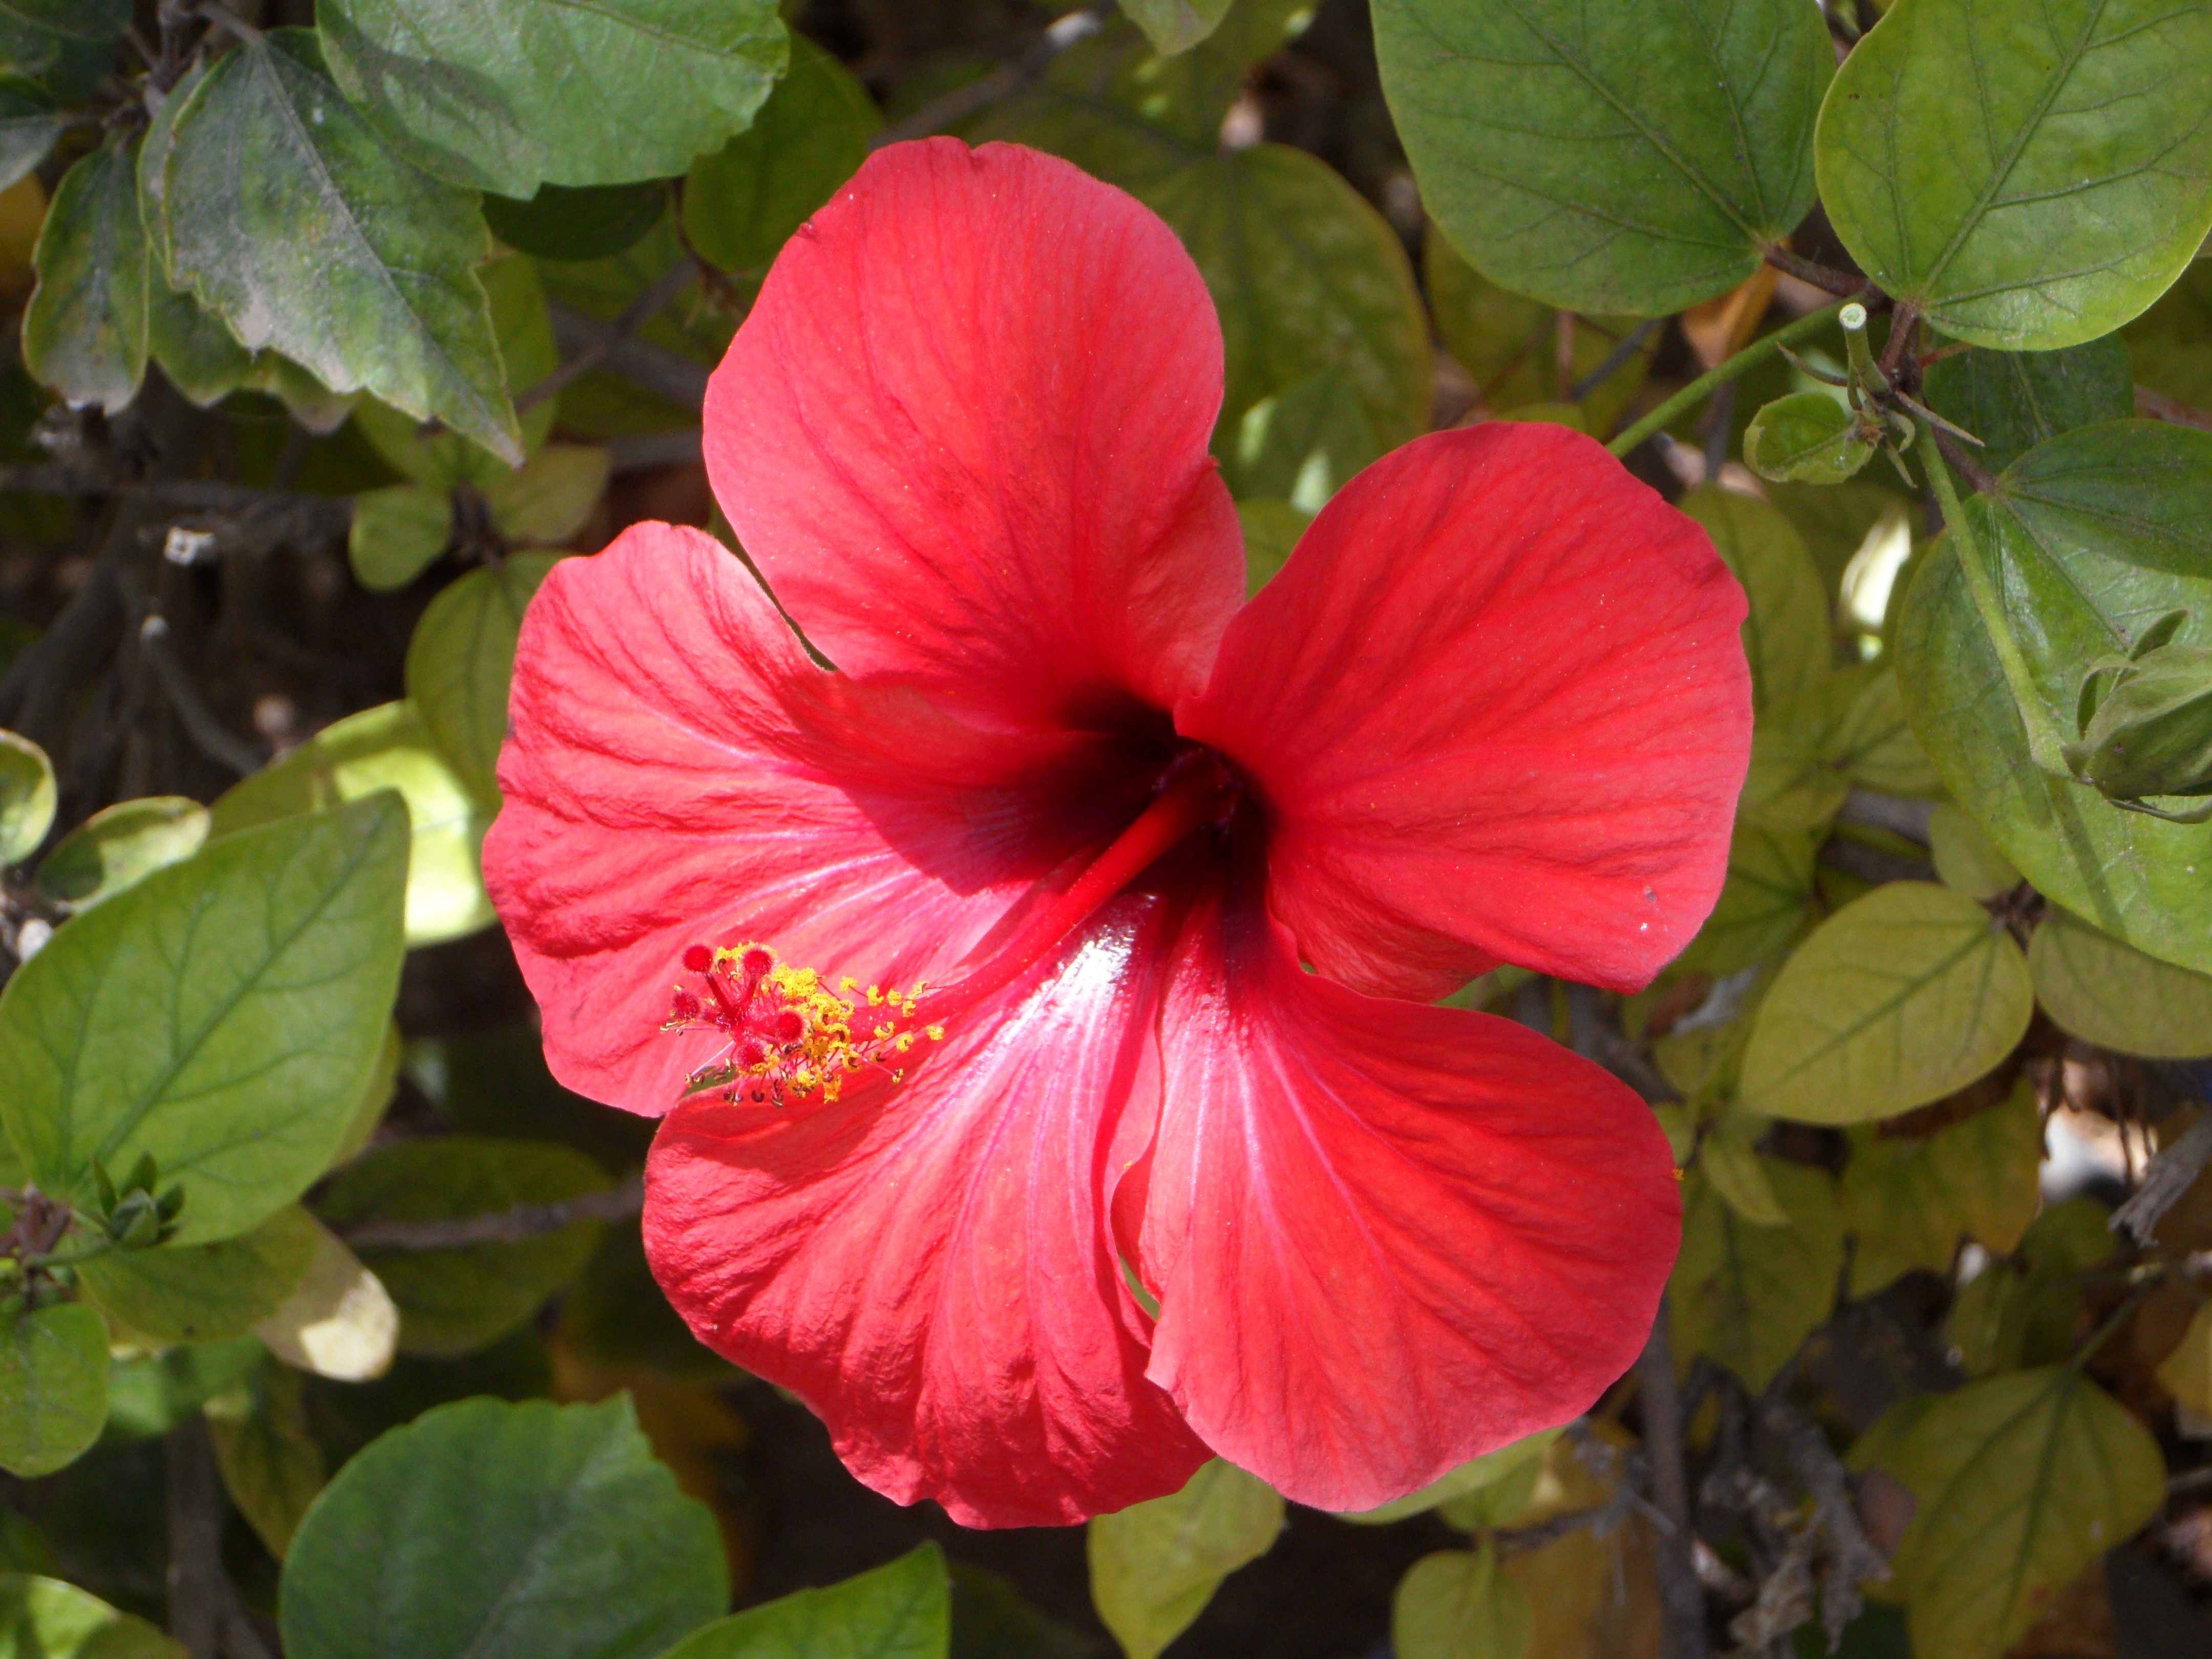
blossom, plant, flower, petal, bloom, red, botany, flora, shrub, hibiscus, malvales, flowering plant, china rose, chinese hibiscus, annual plant, land plant, mallow family